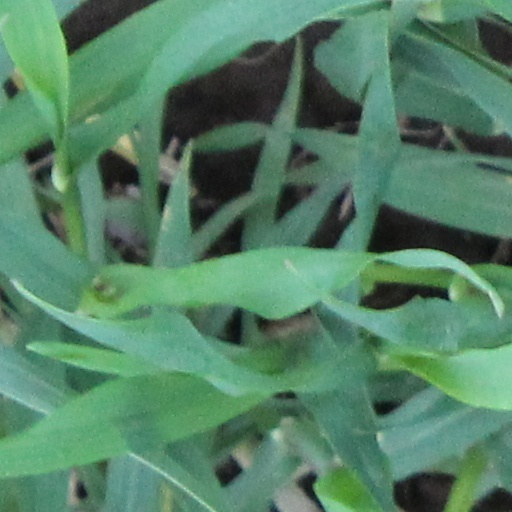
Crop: wheat